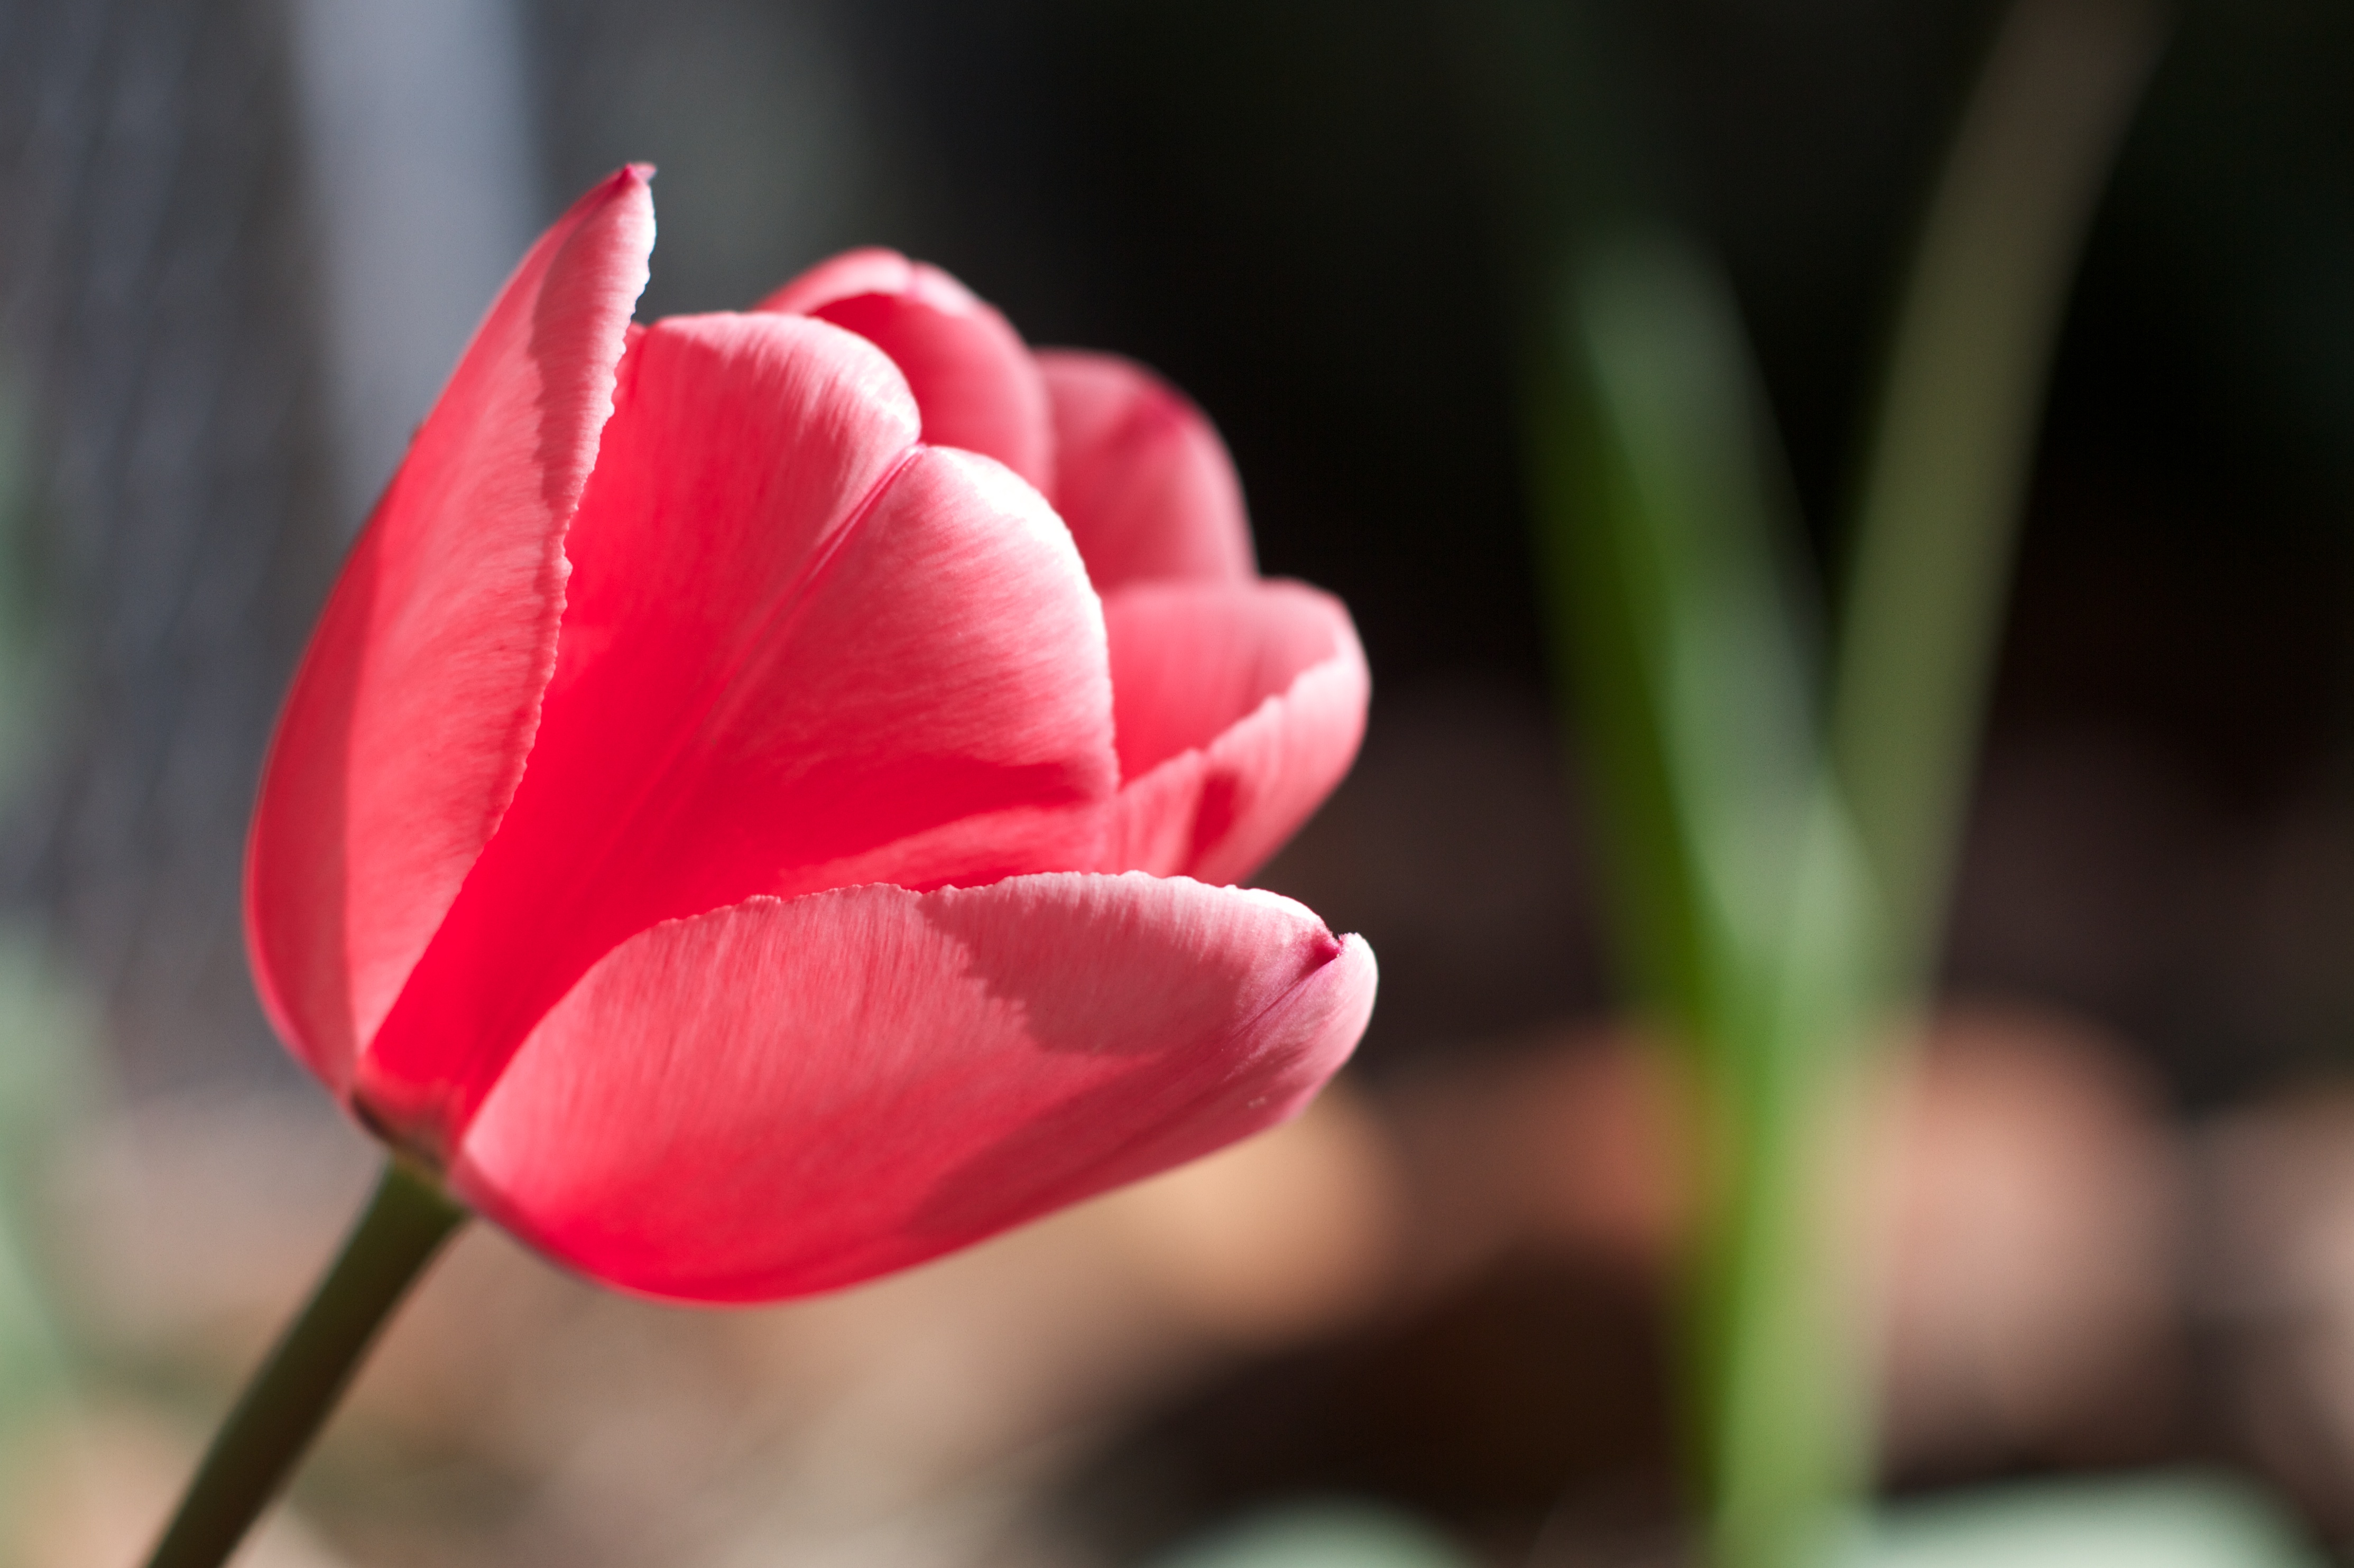
blossom, plant, flower, petal, tulip, red, flora, close up, bud, macro photography, flowering plant, plant stem, land plant